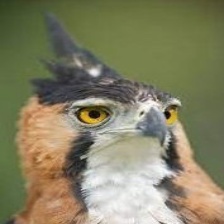
Species: ORNATE HAWK EAGLE
Scientific name: SPIZAETUS ORNATUS